Insentiraja

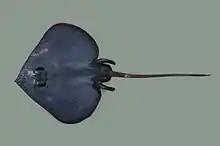
Insentiraja Subtilispin (Western Looseskin Skate)

Insentiraja is a genus of skates in the family Arhynchobatidae commonly known as looseskin skates. The genus contains two known species, both of which occur in deep water in the western-central Pacific Ocean.